Inuit cuisine

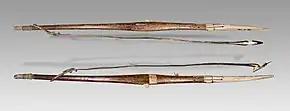
Toggling harpoon or "unaaq" MHNT

There has been a decline of hunting partially due to the fact that most young people lack the skills to survive off the land. They are no longer skilled in hunting like their ancestors and are growing more accustomed to the ("white people") food that they receive from the south. The high costs of hunting equipment—snowmobiles, rifles, sleds, camping gear, gasoline, and oil—is also causing a decline in families who hunt for their meals.